Reactive centrifugal force

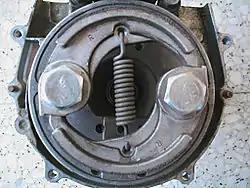
A two-shoe centrifugal clutch. The motor spins the input shaft that makes the shoes go around, and the outer drum (removed) turns the output power shaft.

Another example of a rotating device in which a reactive centrifugal force can be identified used to describe the system behavior is the centrifugal clutch. A centrifugal clutch is used in small engine-powered devices such as chain saws, go-karts and model helicopters. It allows the engine to start and idle without driving the device, but automatically and smoothly engages the drive as the engine speed rises. A spring is used to constrain the spinning clutch shoes. At low speeds, the spring provides the centripetal force to the shoes, which move to larger radius as the speed increases and the spring stretches under tension. At higher speeds, when the shoes can't move any further out to increase the spring tension, due to the outer drum, the drum provides some of the centripetal force that keeps the shoes moving in a circular path. The force of tension applied to the spring, and the outward force applied to the drum by the spinning shoes are the corresponding reactive centrifugal forces. The mutual force between the drum and the shoes provides the friction needed to engage the output drive shaft that is connected to the drum. Thus the centrifugal clutch illustrates both the fictitious centrifugal force and the reactive centrifugal force.